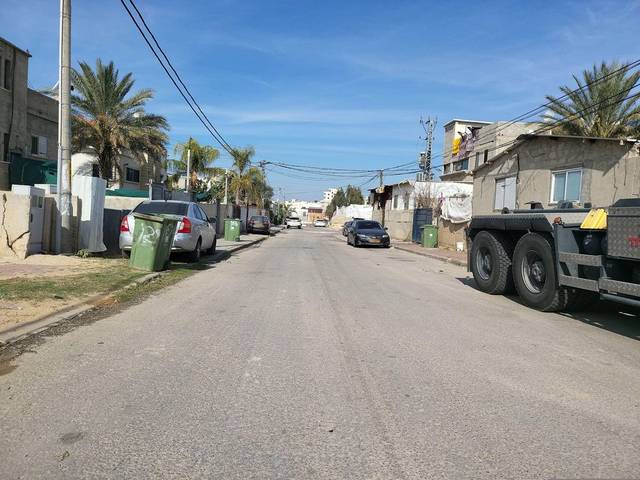
Region: Israel
Coordinates: 31.396, 34.761